John Brassard

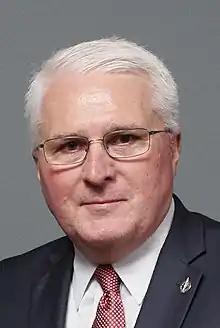
Brassard in 2019

John Brassard (born May 11, 1964) is a Canadian politician, who was elected to represent the riding of Barrie—Innisfil in the House of Commons of Canada in the 2015 Canadian federal election. Brassard is a former firefighter.